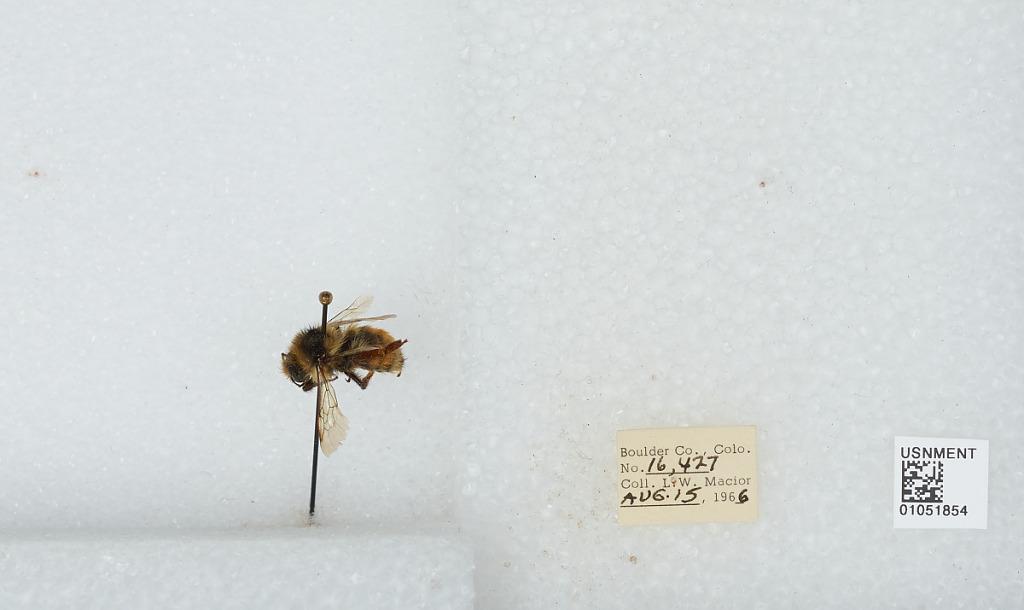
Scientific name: Bombus (Pyrobombus) bifarius Cresson
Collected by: L. Macior
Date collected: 1966-8-15
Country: United States
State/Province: Colorado
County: Boulder
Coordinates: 40.015, -105.27